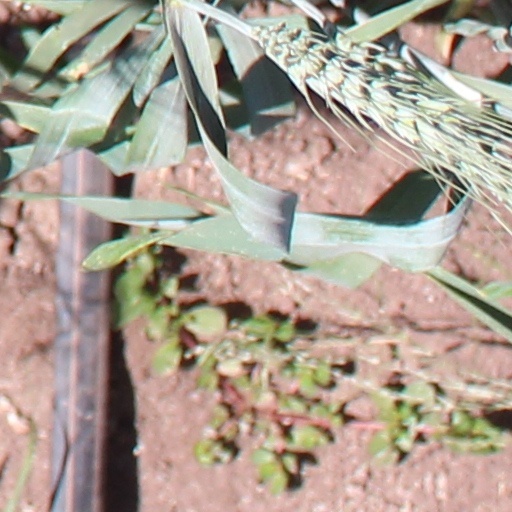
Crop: wheat